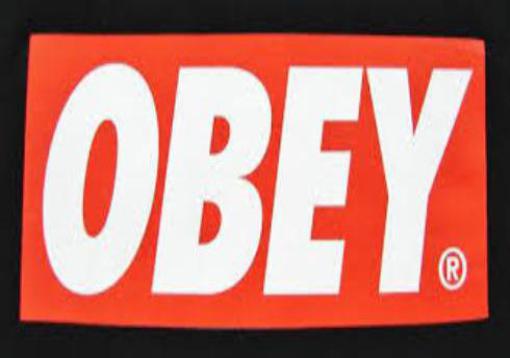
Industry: Clothes